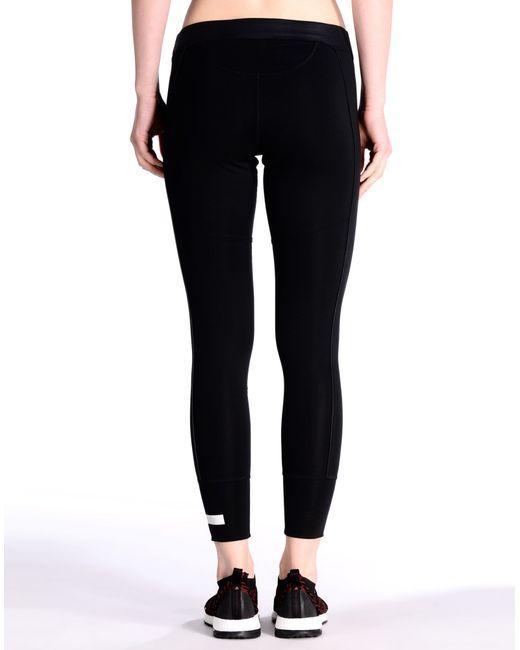
Schwarze Sportswear-Leggings mit schmaler Passform für Damen